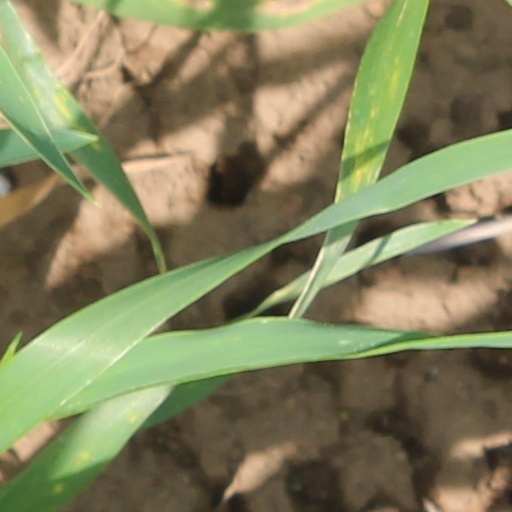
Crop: wheat